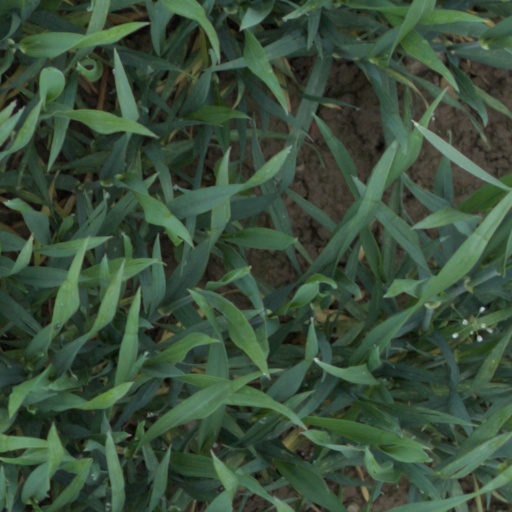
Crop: wheat